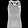
Label: T - shirt / top